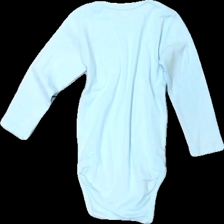
View: back
Type: Top
Category: Children
Brand: H&M
Colors: Blue
Material: 100% cotton
Cut: Regular
Size: 86
Season: All
Stains: Major
Damage: fläckar
Damage location: middle center
Price range: <50
Recommended usage: Export
Description: blå långärmad body med fläckar fram
Comment: body